Describe the emotion expressed in this image:  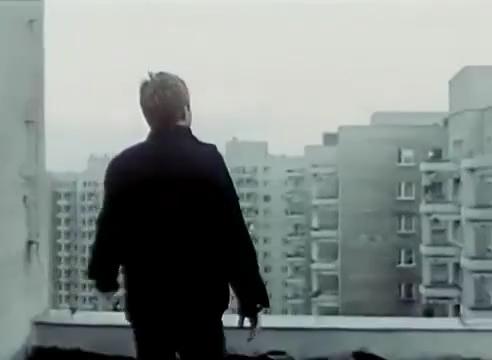
This person displays Pain, valence and arousal with low intensity.